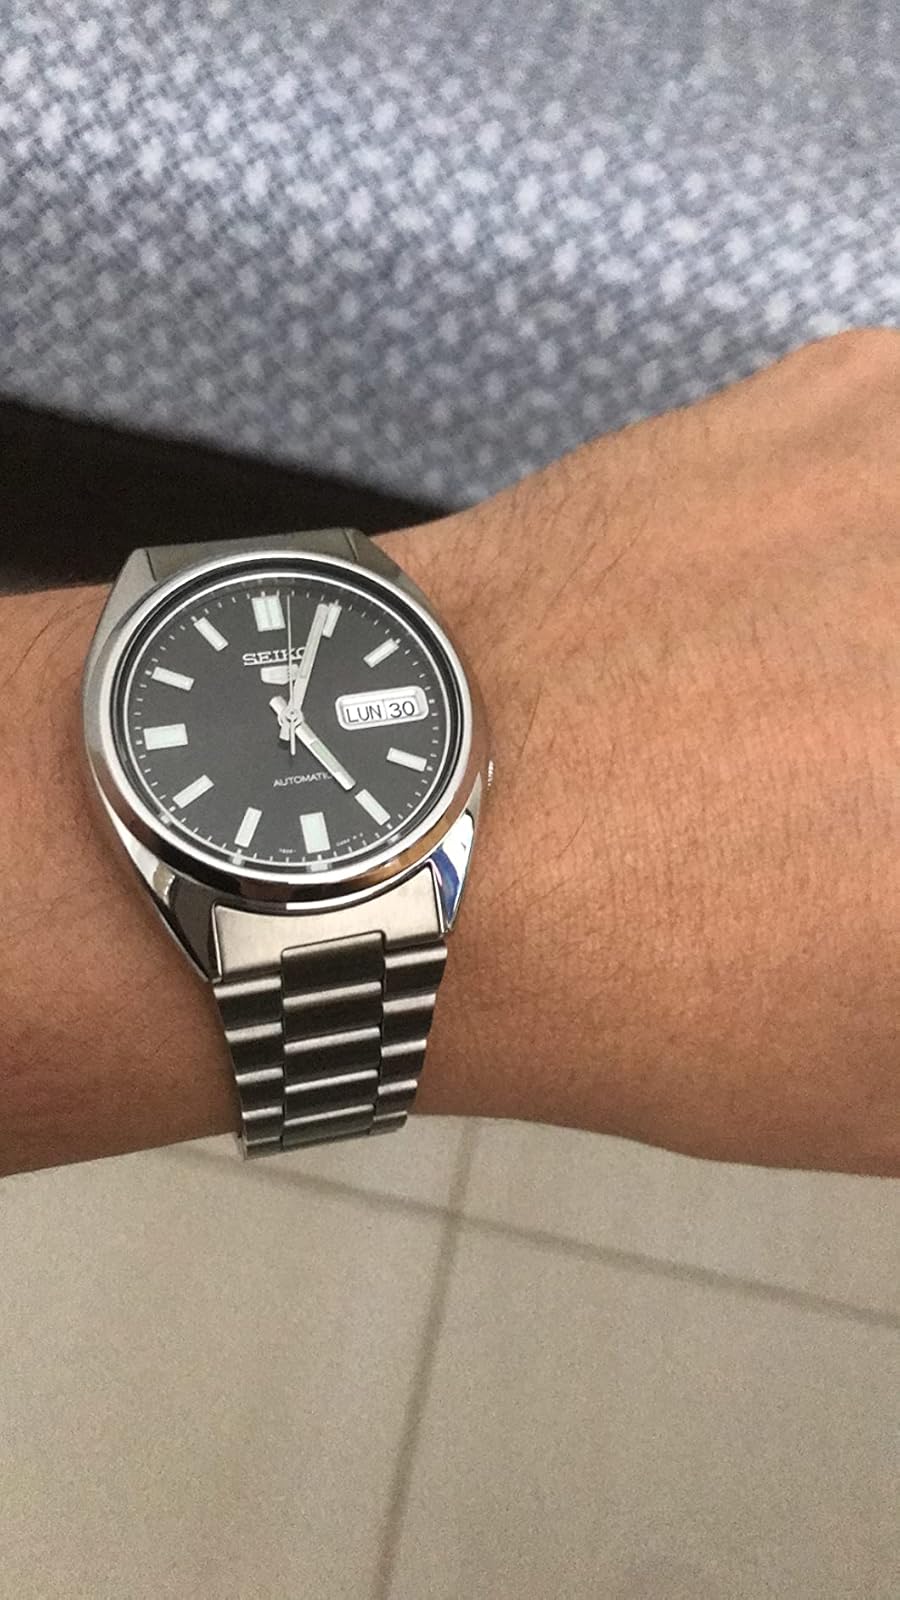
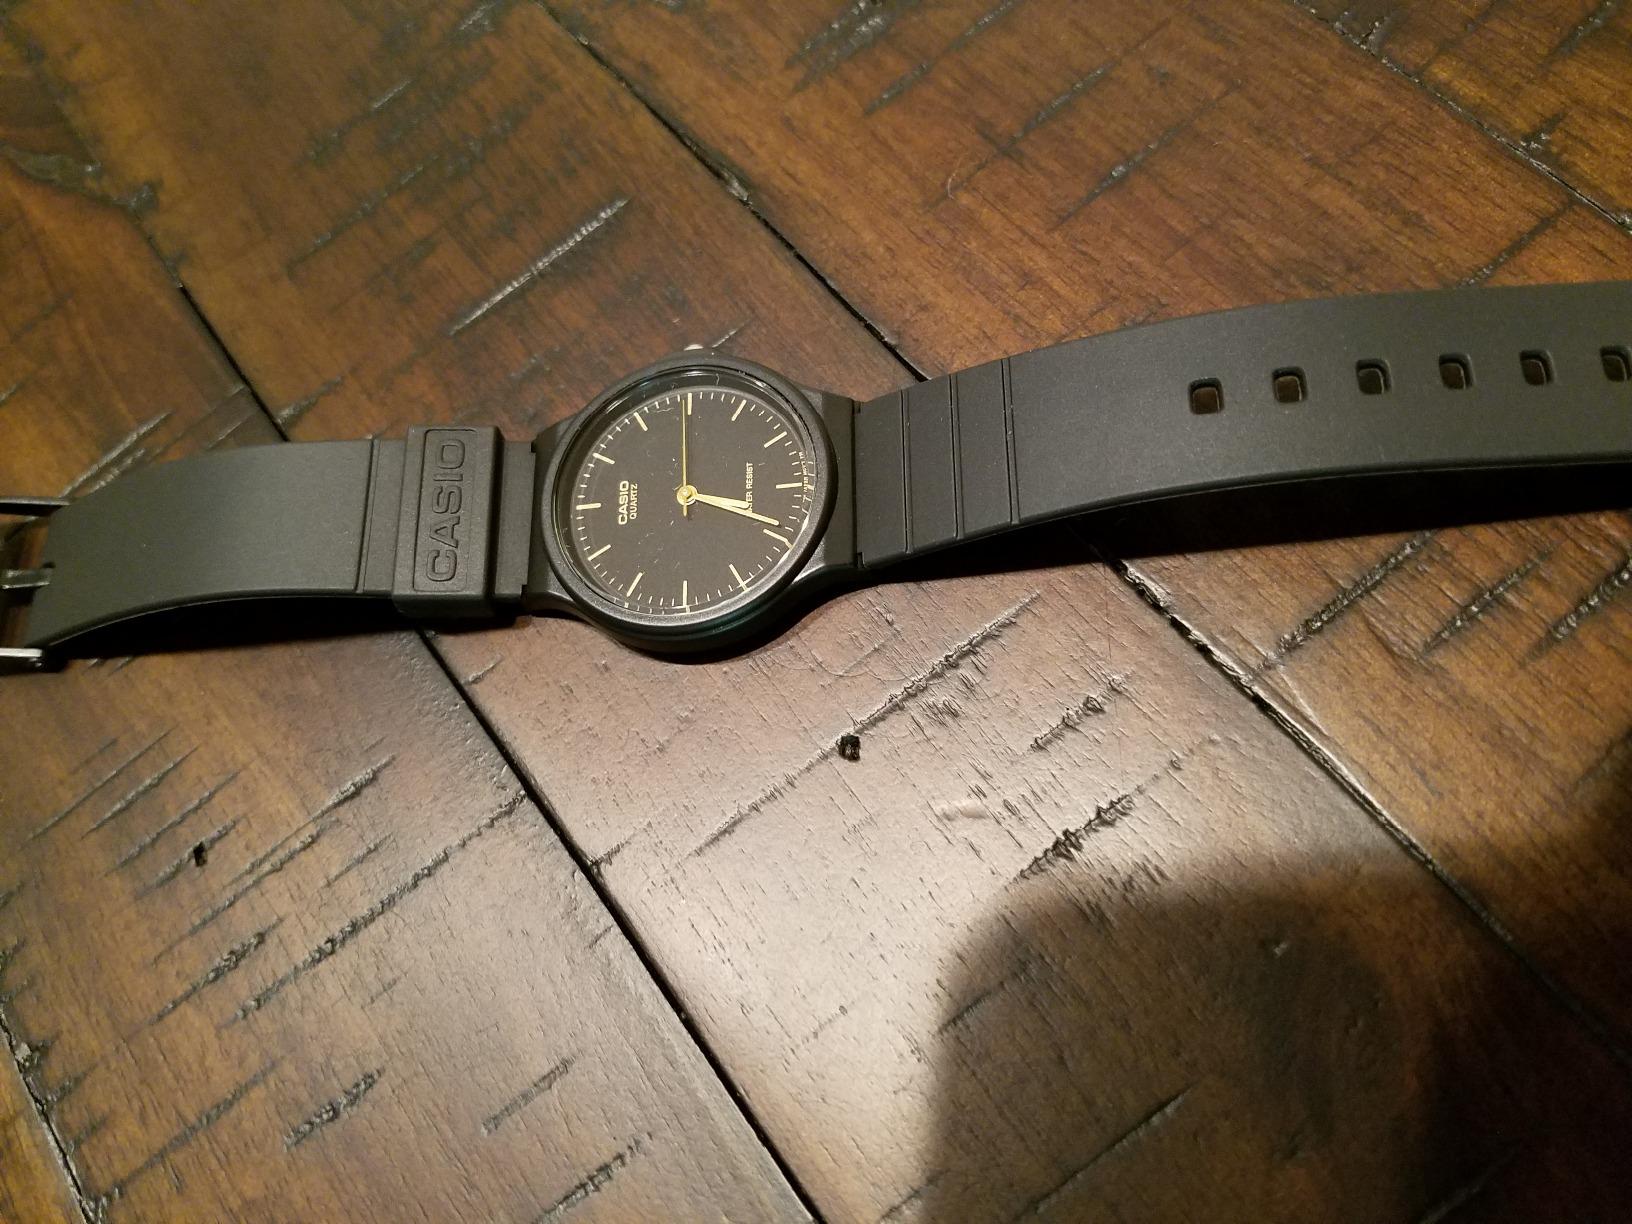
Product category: accessories_watch
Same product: no